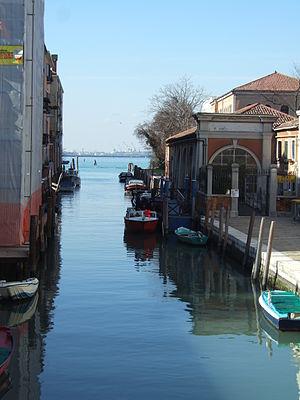
Les rio de Sant'Alvise et rio dei Riformati forment un canal de Venise dans le sestiere de Cannaregio en Italie.